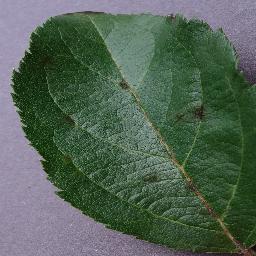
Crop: apple
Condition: scab